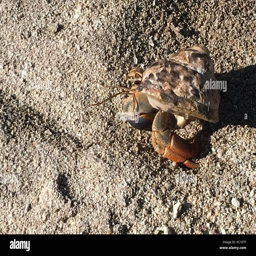
hermit crab on the beach